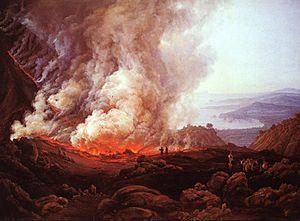
L'histoire de la volcanologie est liée à la volonté qu'a l'homme de contrôler les forces de la nature ou du moins de chercher à en éviter les dégâts.